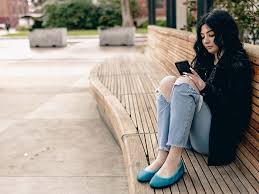
Label: Ballet Flat